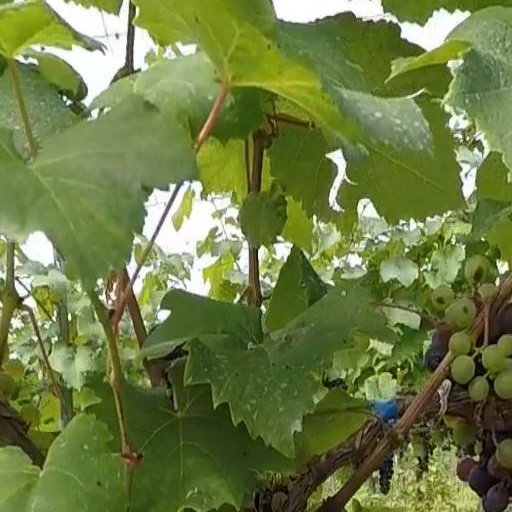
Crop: grape